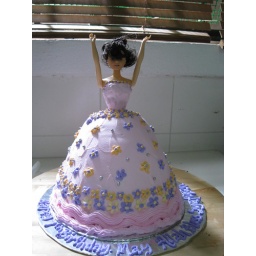
For a 7-year old who requested for a pink gown with purple n orange in it.